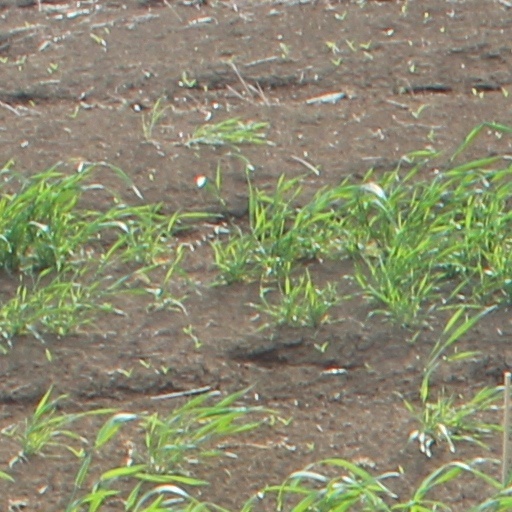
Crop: wheat